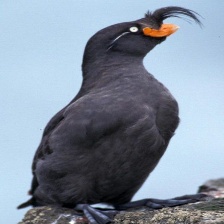
Species: CRESTED AUKLET
Scientific name: AETHIA CRISTATELLA